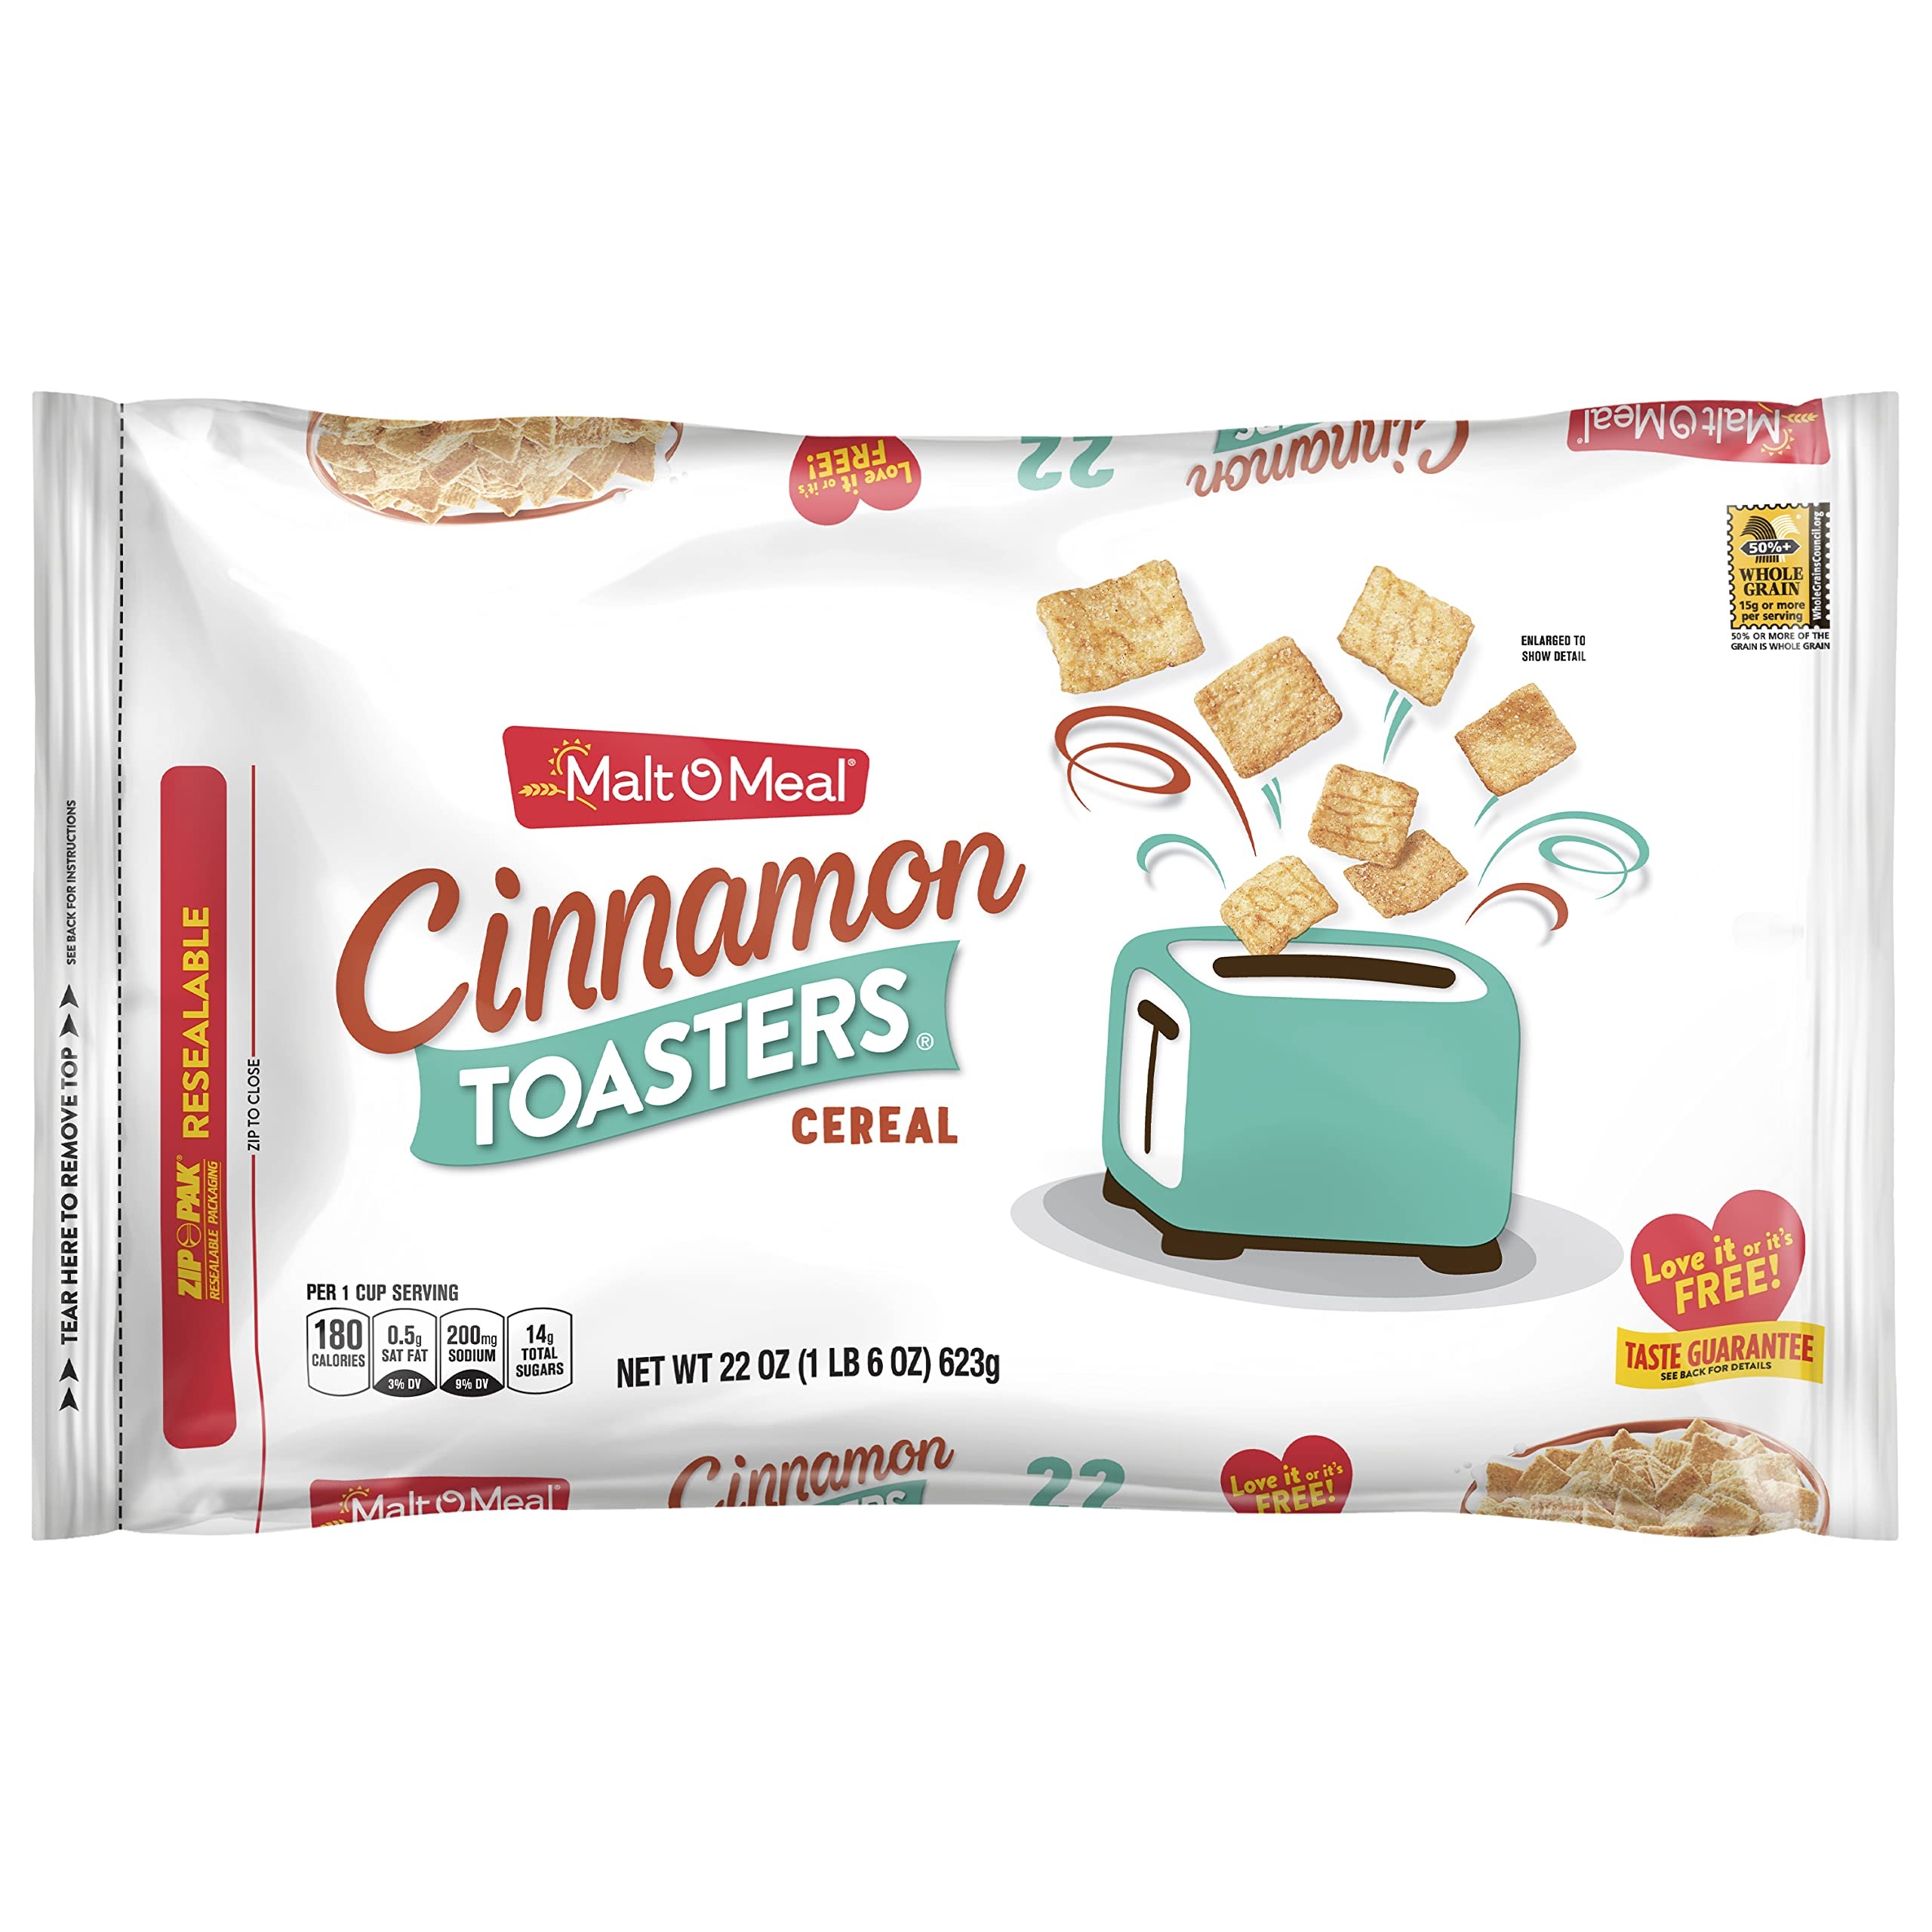
Item Name: Malt-O-Meal Cinnamon Toasters Breakfast Cereal, Oven-Puffed Cinnamon Cereal Squares, Large Cereal for Family, 22 OZ Resealable Cereal Bag
Bullet Point 1: One 22 oz resealable cereal bag of Malt-O-Meal Cinnamon Toasters Breakfast Cereal, Cinnamon Cereal
Bullet Point 2: Family size cereal bag saves you trips to the grocery store and ensures the whole family can enjoy a tasty bowl of cinnamon toast cereal
Bullet Point 3: Start your morning with a bowl of sweet, toasty oven-puffed squares full of cinnamon cereal goodness
Bullet Point 4: Perfect anytime treat as a cold cereal or tasty after school snack
Bullet Point 5: Resealable cereal bag makes it easy to keep your cereal fresh and crunchy so it never tastes stale
Value: 22.0
Unit: Ounce

Price: 10.15